Question: Please indicate a possible affordance area of the chair that can be used for sitting on
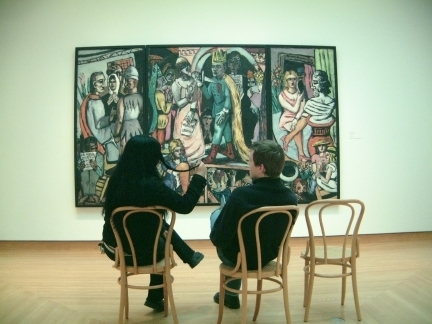
Answer: [121.5, 251, 171.5, 273]